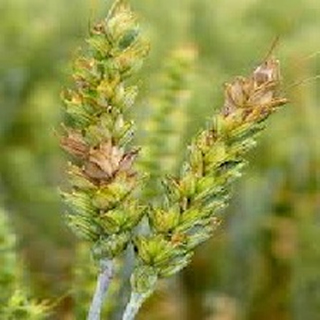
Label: wheat_fusarium_head_blight